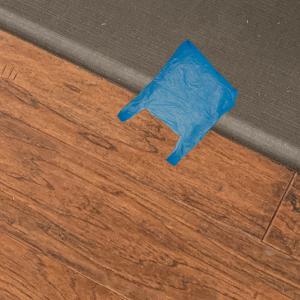
Label: plasticbags